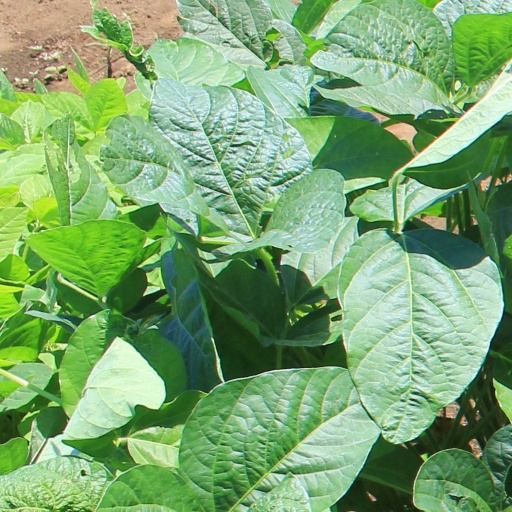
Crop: soybean